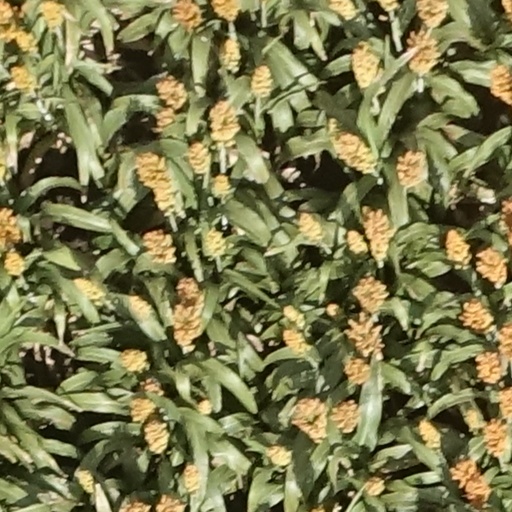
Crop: sorghum